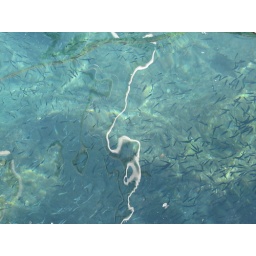
The water is so transparent you can see a shoal of little fish swimming around